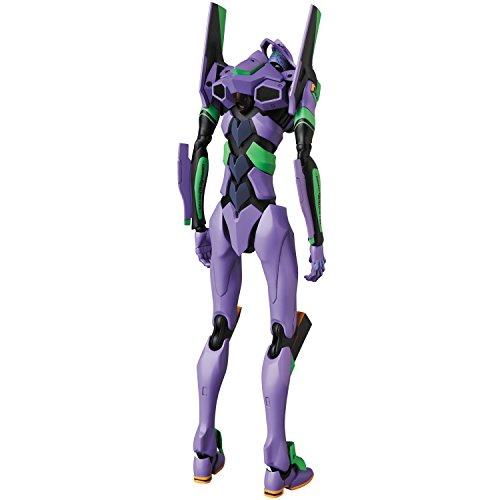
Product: Medicom Neon Genesis Evangelion: Eva Evangelion Unit 01 Shogo-Ki Maf Ex Action Figure
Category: Toys & Games | Toy Figures & Playsets | Action Figures
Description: From the classic anime.
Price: $102.53
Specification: ProductDimensions:2.5x1x7.5inches|ItemWeight:12ounces|ShippingWeight:12ounces(Viewshippingratesandpolicies)|DomesticShipping:ItemcanbeshippedwithinU.S.|InternationalShipping:ThisitemcanbeshippedtoselectcountriesoutsideoftheU.S.LearnMore|ASIN:B07DVN4NCC|Itemmodelnumber:MAY189149|Manufacturerrecommendedage:15yearsandup